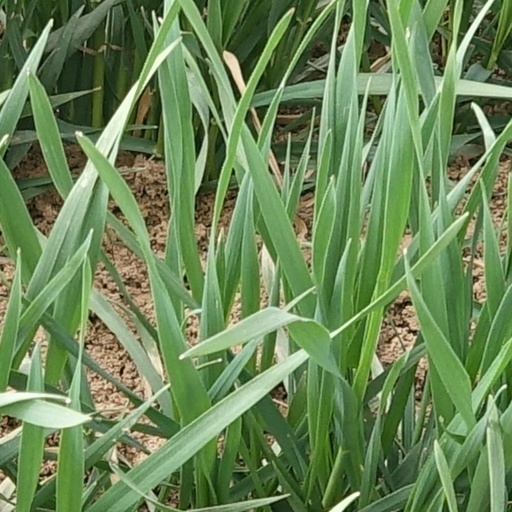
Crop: wheat